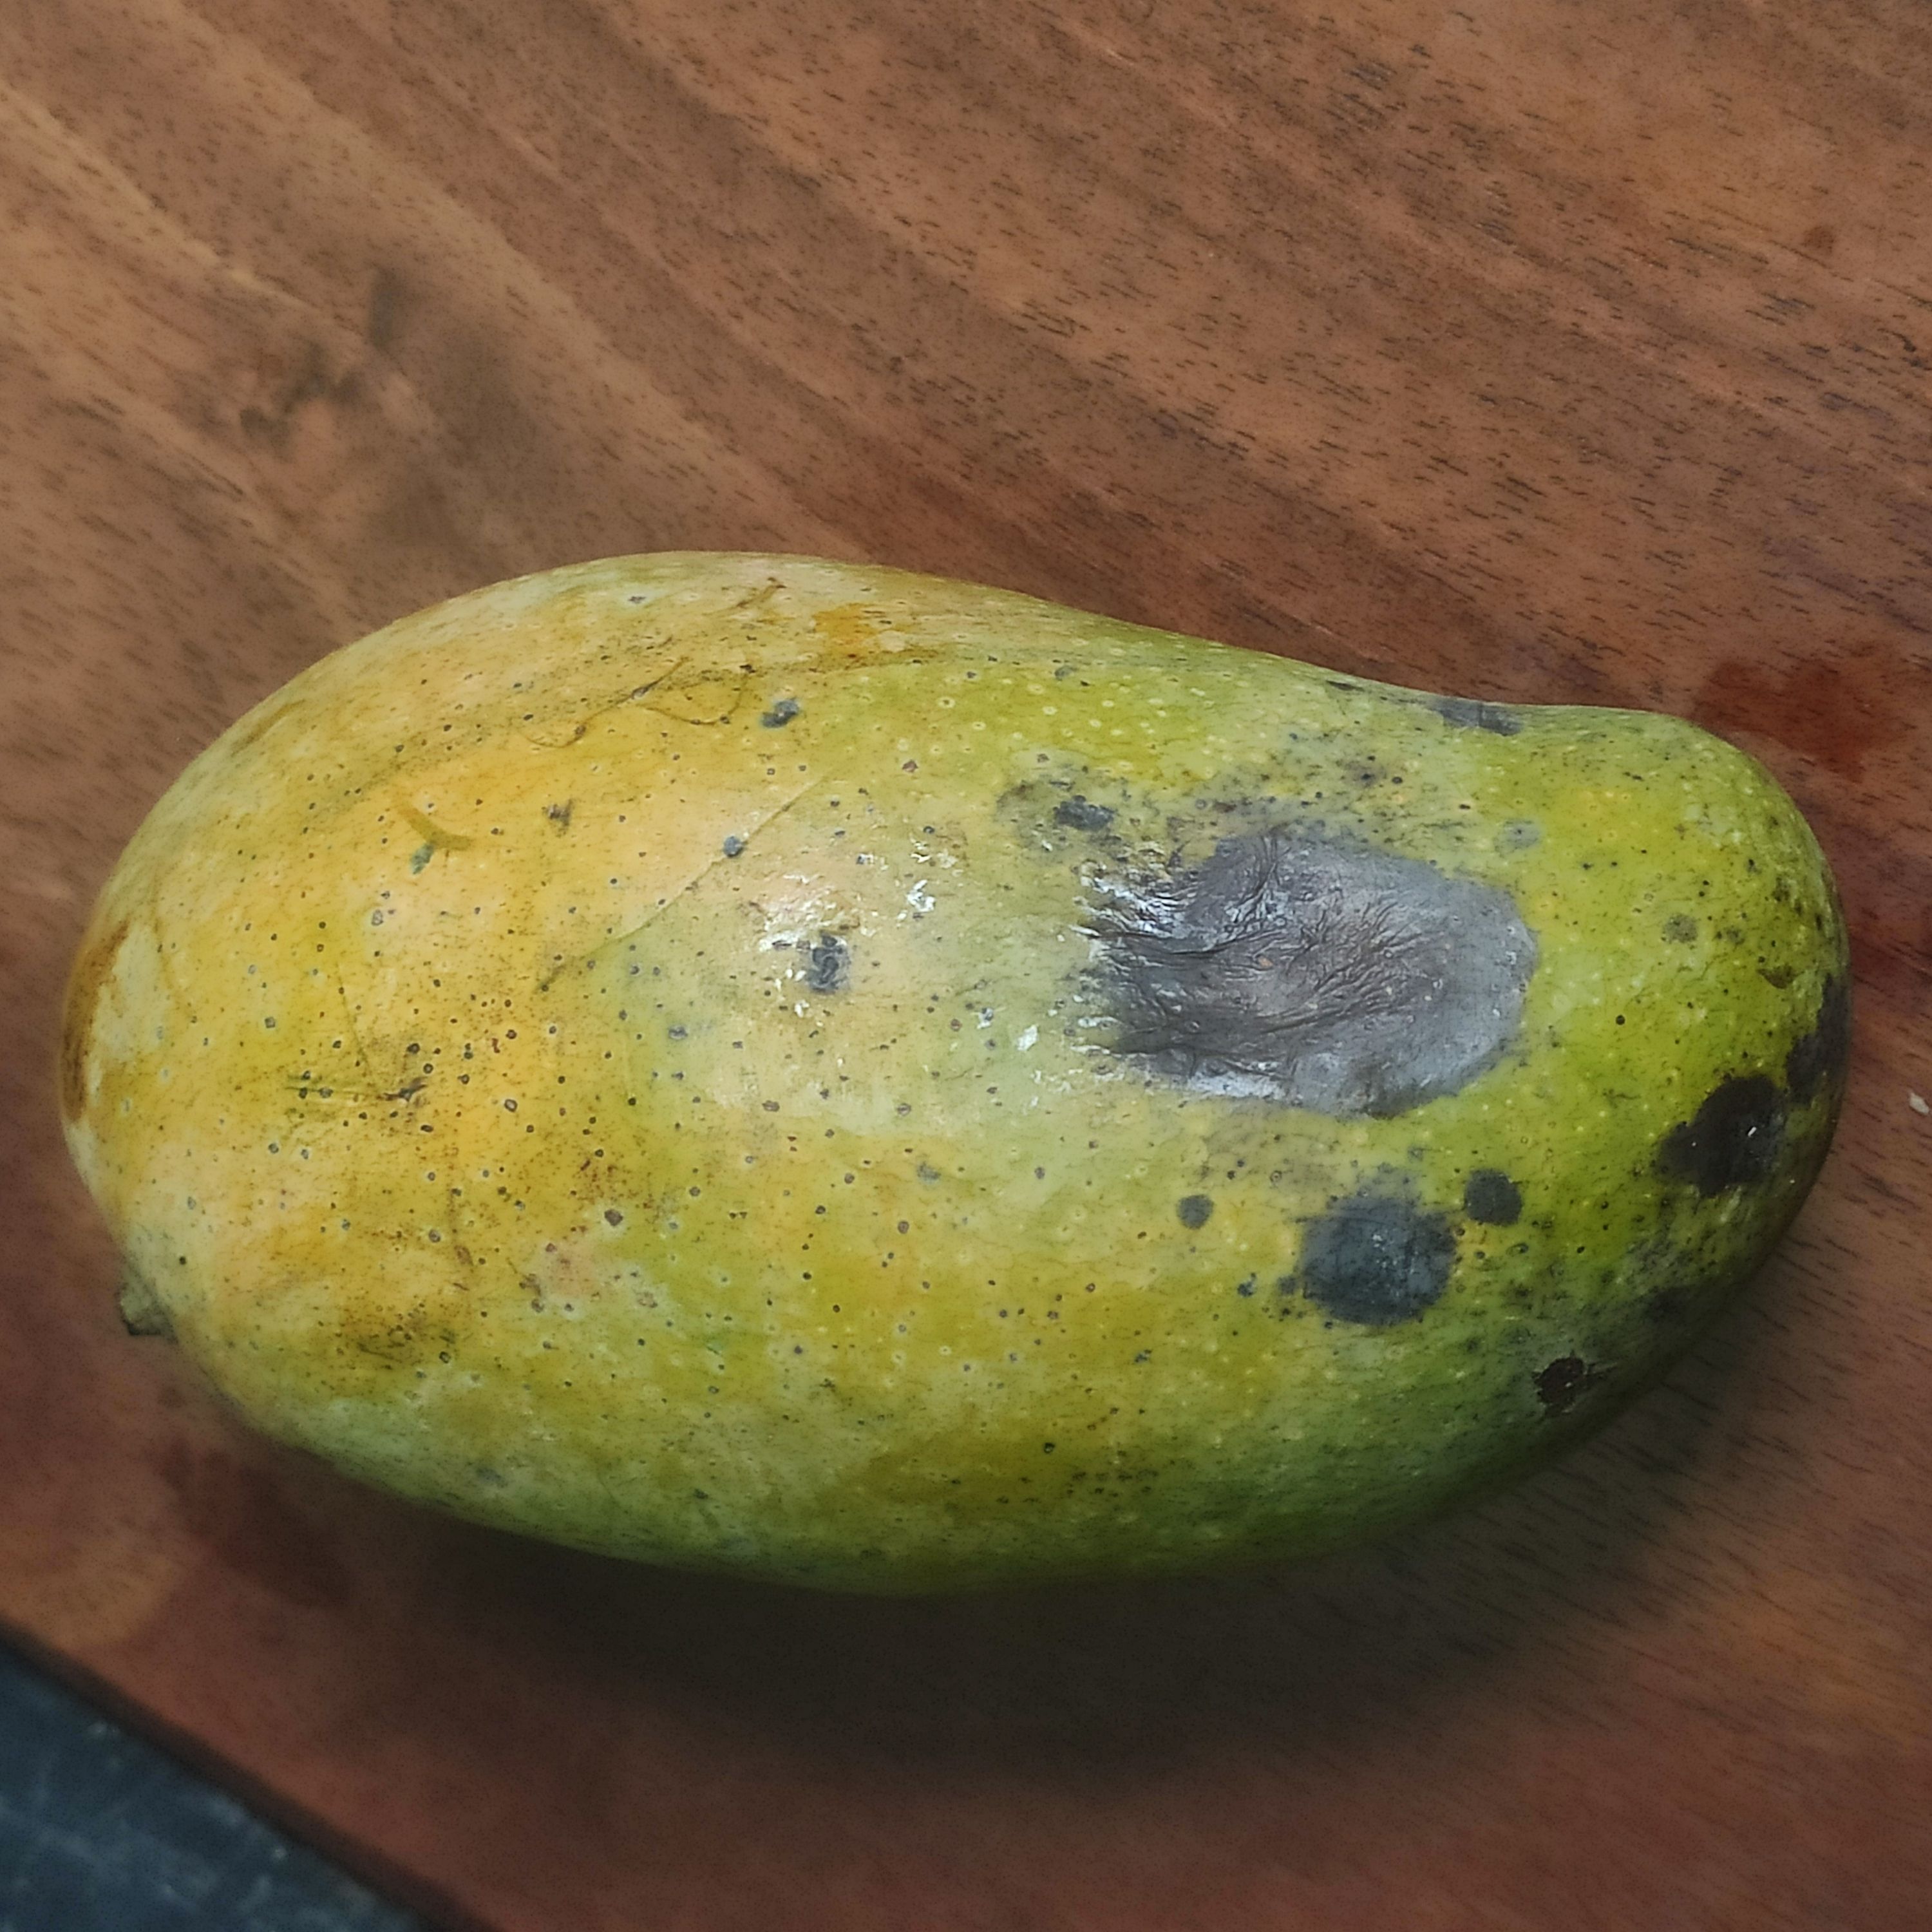
Fruit: mango
Grade: 2nd-grade